Mace (retailer)

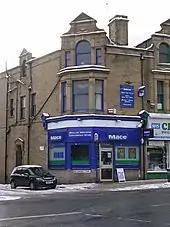
A Mace shop in Bradford, West Yorkshire

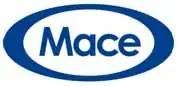
Mace Britain logo

In 1999, Palmer and Harvey acquired Booker Wholesale Foods from Booker plc, giving P&H control of the Mace symbol group in England and Wales. A large number of retailers were unhappy with the change and 80 shops left soon after the takeover. Initially they were unable to satisfy customer expectations with one stating "I don't think they're geared up to serve our type of trade. They're more used to being 'a supplier', rather than 'the supplier'."